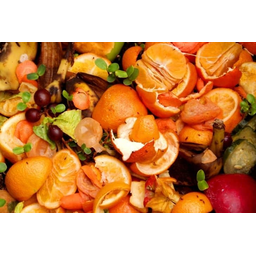
Label: trash